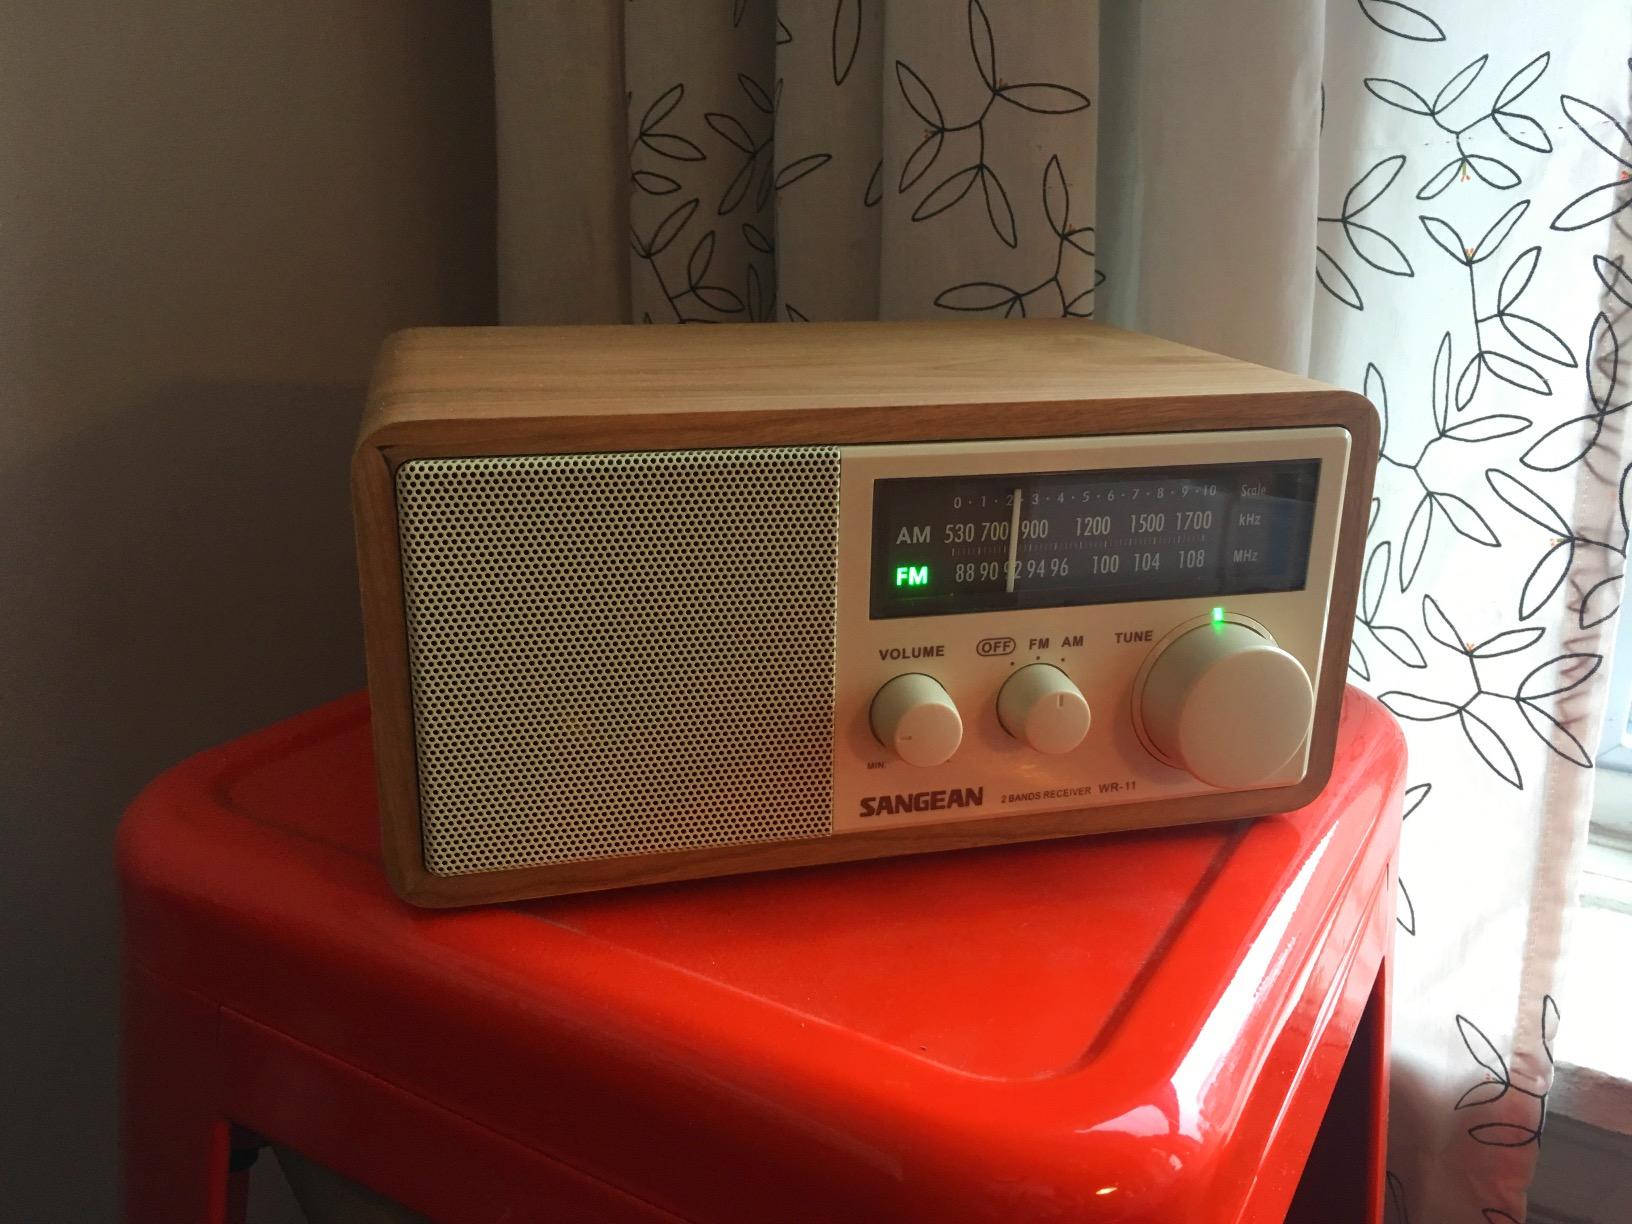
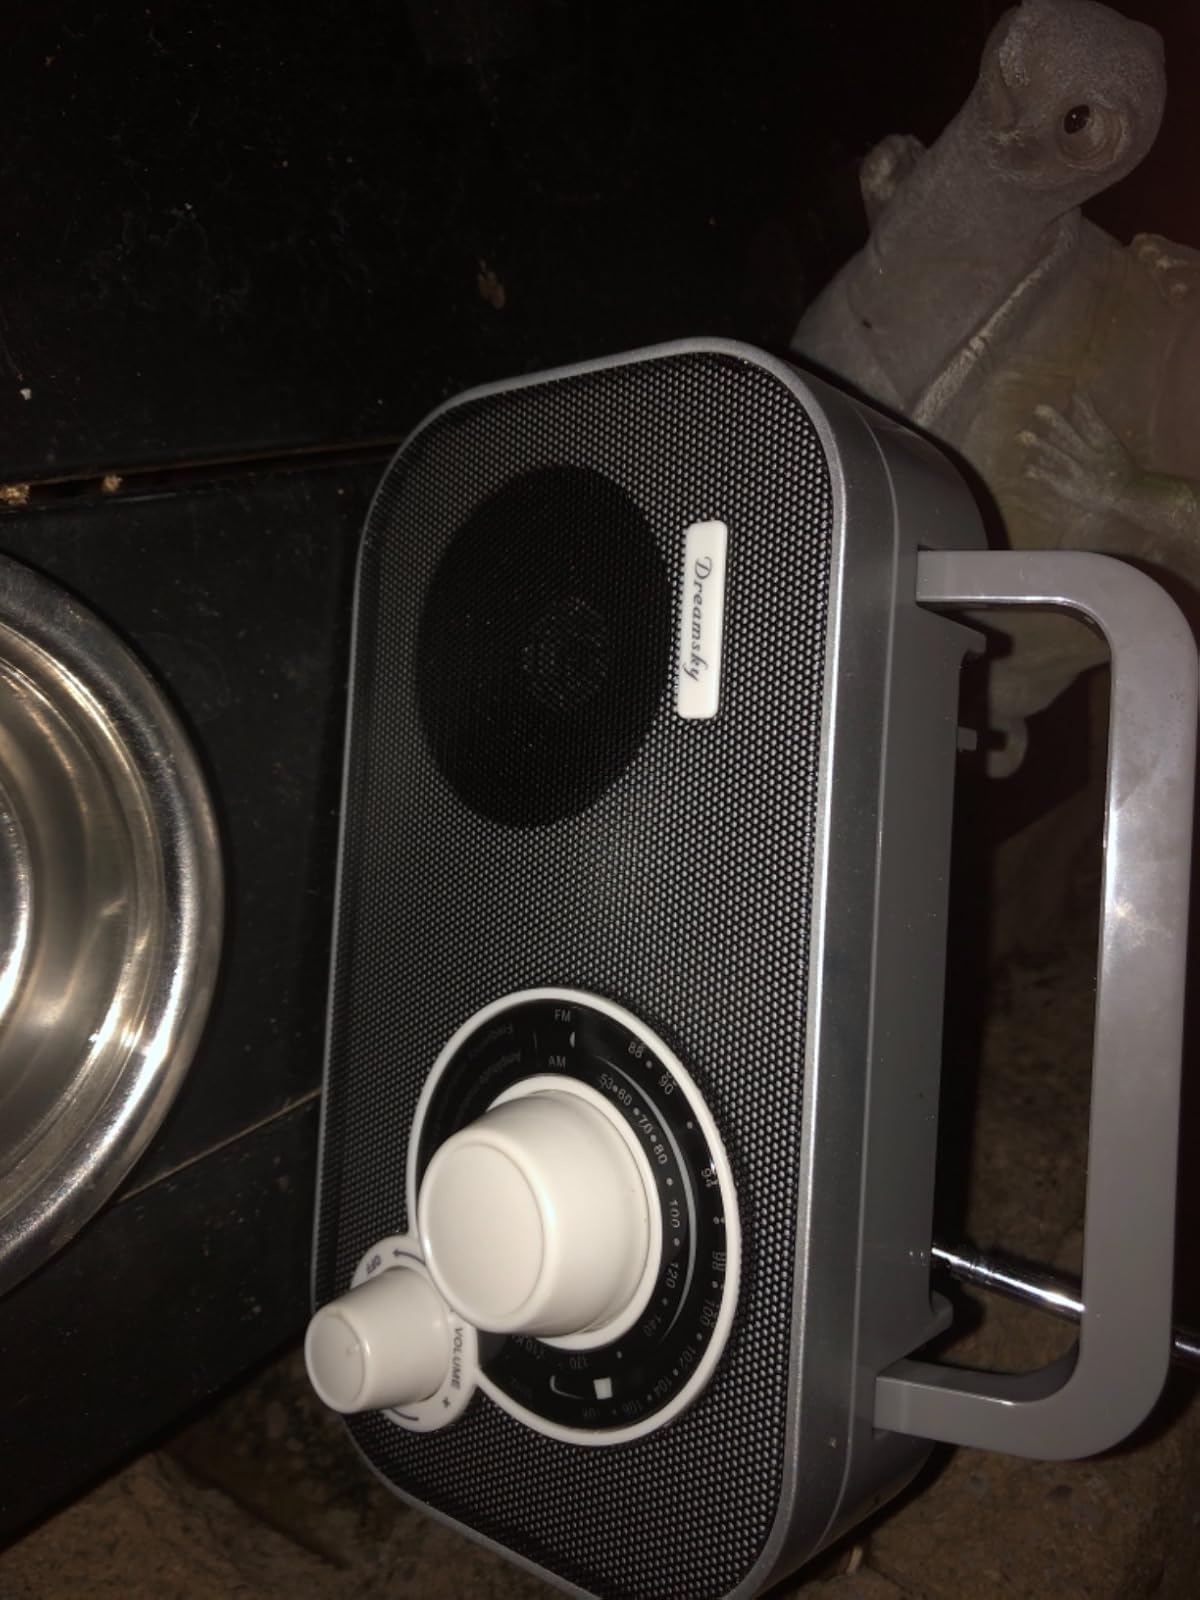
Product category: radio
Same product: no